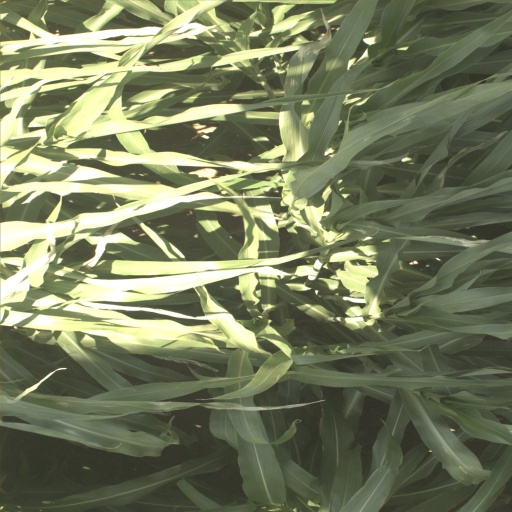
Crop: sorghum